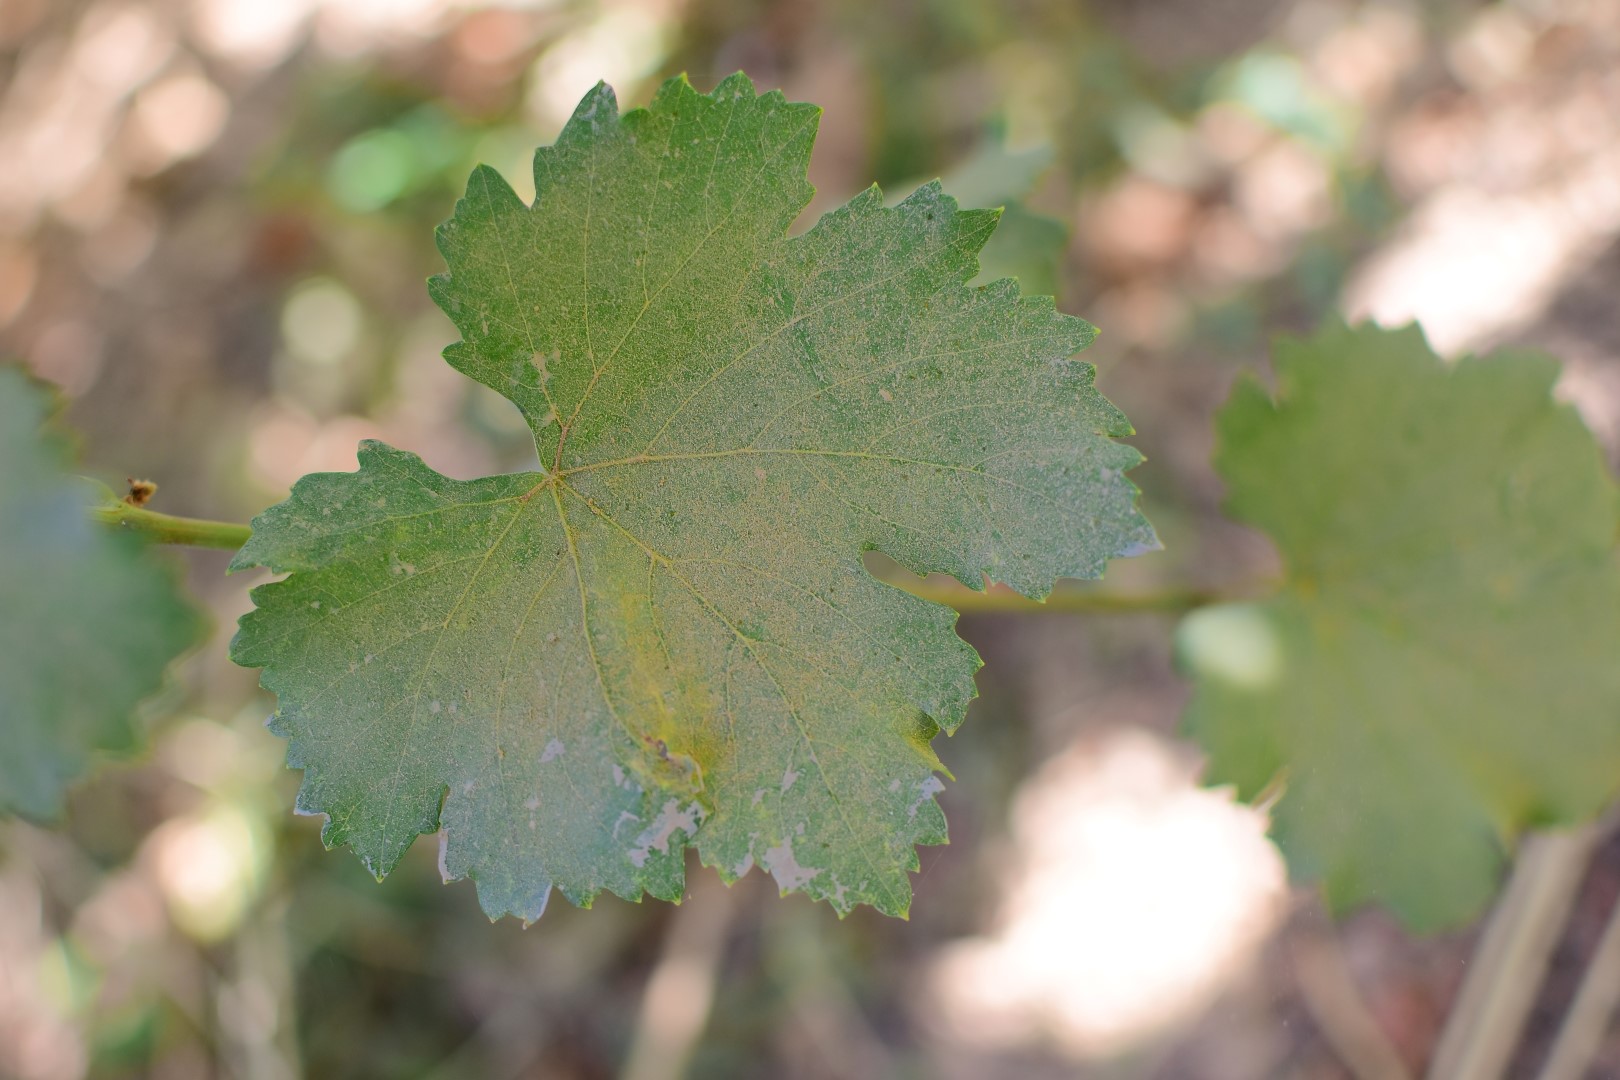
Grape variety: Frinsi